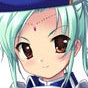
Portrait style: Anime Portrait